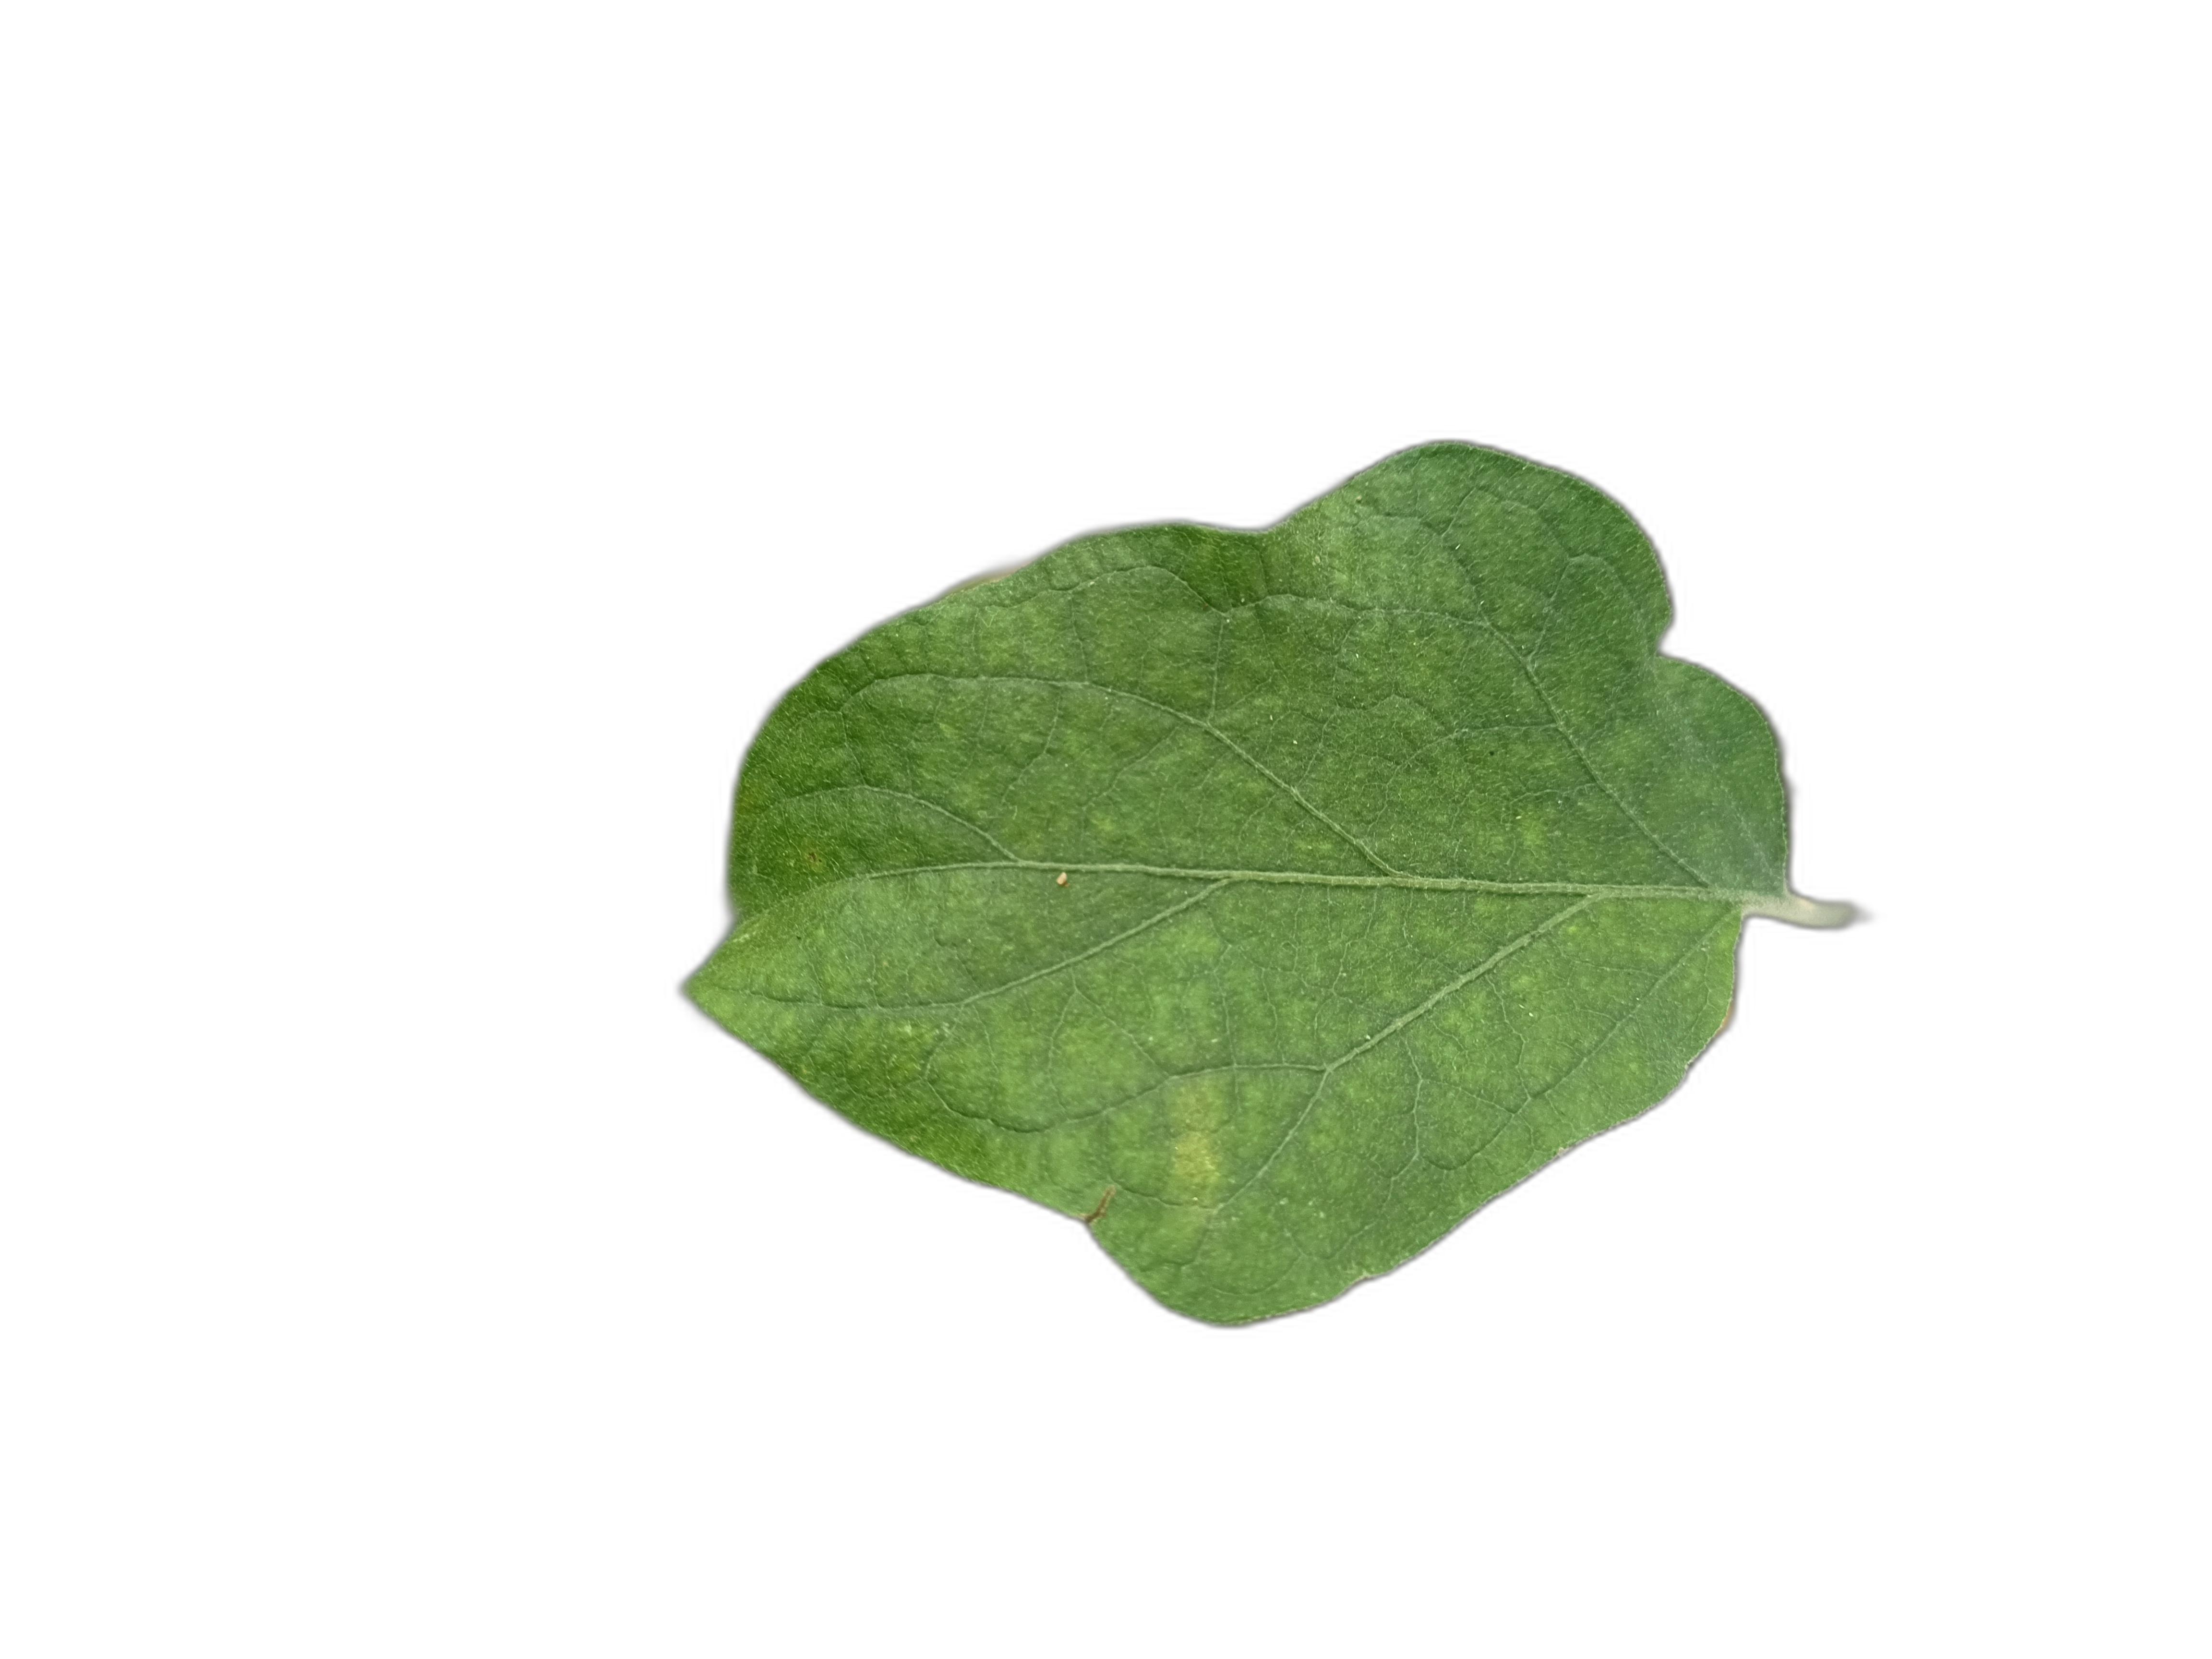
Label: Healthy Leaf